Eurhinosaurus

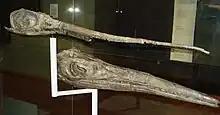
Skulls of "Eurhinosaurus" and the related "Temnodontosaurus"

The cladogram below is based on Sander (2000), Maisch and Matzke (2000), Maisch (2010) and an analysis by Marek et al (2015).